Astrologaster

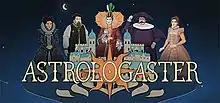

Astrologaster is a comedy narrative adventure video game developed and published by Nyamyam. It was released for iOS on 2 May 2019, for Microsoft Windows and macOS on 9 May 2019, and for Nintendo Switch on 18 February 2021. The game centres around the historical 16th-century physician and astrologer Simon Forman and the characters he encounters, who demand diagnoses, treatments, and sometimes to be read fortunes written in the stars.